History of Springfield, Massachusetts

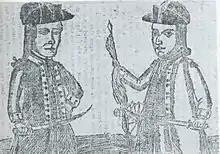
Engraving – there are no portraits – depicting Daniel Shays (left) and Job Shattuck of Shays' Rebellion.

Then as now, a major crossroads, during the 1770s, George Washington selected a high bluff in Springfield as the site of the U.S. National Armory. Washington selected Springfield for its centrality to important American cities and resources, its easy access to the Connecticut River and because, as today, the city served as the nexus for well-traveled roads. Washington's officer Henry Knox noted that Springfield was far enough upstream on the Connecticut River to guard against all but the most aggressive sea attacks. He concluded that “the plain just above Springfield is perhaps one of the most proper spots on every account” for the location of a National Arsenal. During the War of Independence, the arsenal at Springfield provided supplies and equipment for the American forces. At that time, the arsenal stored muskets, cannons, and other weapons; it also produced paper cartridges. Barracks, shops, storehouses, and a magazine were built, but no arms were manufactured. After the war the government retained the facility to store arms for future needs.